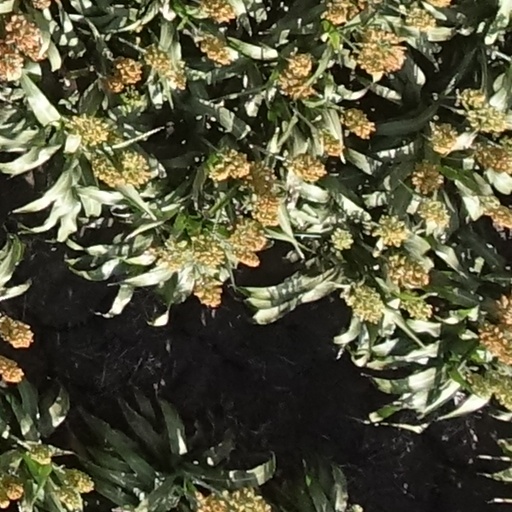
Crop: sorghum